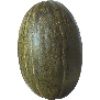
Label: Melon Piel de Sapo 1